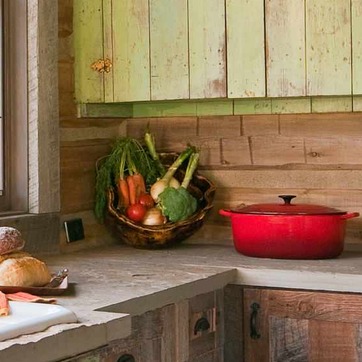
Material: food